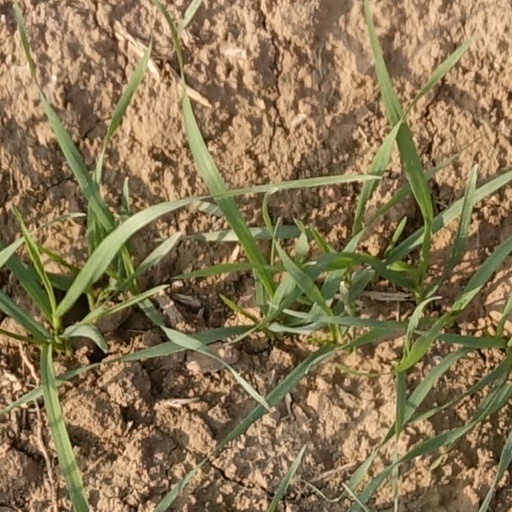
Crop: wheat